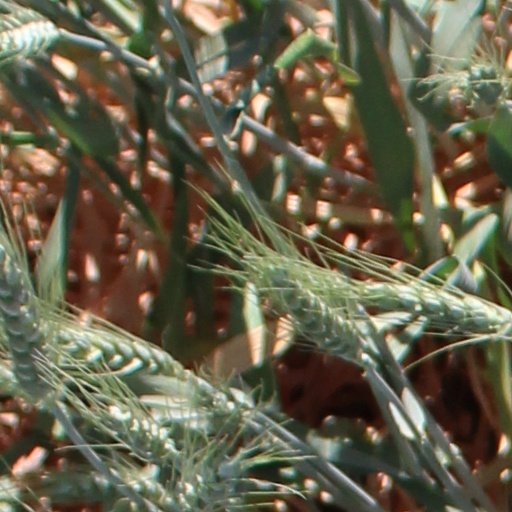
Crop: wheat